Answer in natural language. Considering the relative positions, where is Doorway (highlighted by a red box) with respect to framed mountain landscape photo? Choose between the following options: left or right
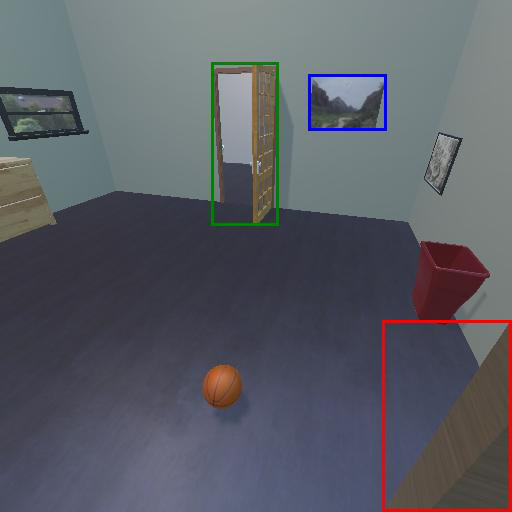
<answer>left</answer>